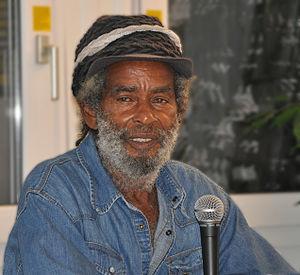
Max Romeo, de son vrai nom Maxwell Livingston Smith, est un chanteur jamaïcain de reggae né en 1947 à St d'Acre, dans la paroisse de Saint James.